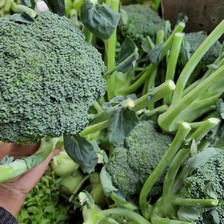
Label: others